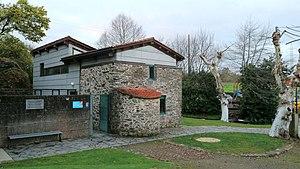
Hospital de Bruma est une localité dans la paroisse de la commune de Mesía, La Corogne, Espagne. Il y a un hébergement pèlerin pour les pèlerins allant à Saint-Jacques-de-Compostelle par le Camino inglés. Le bâtiment de style gothique tardif a été construit au XVIᵉ siècle.